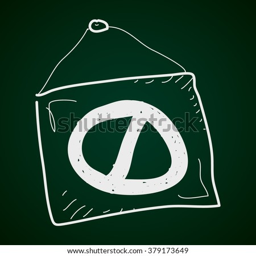
simple hand drawn doodle of a no entry sign